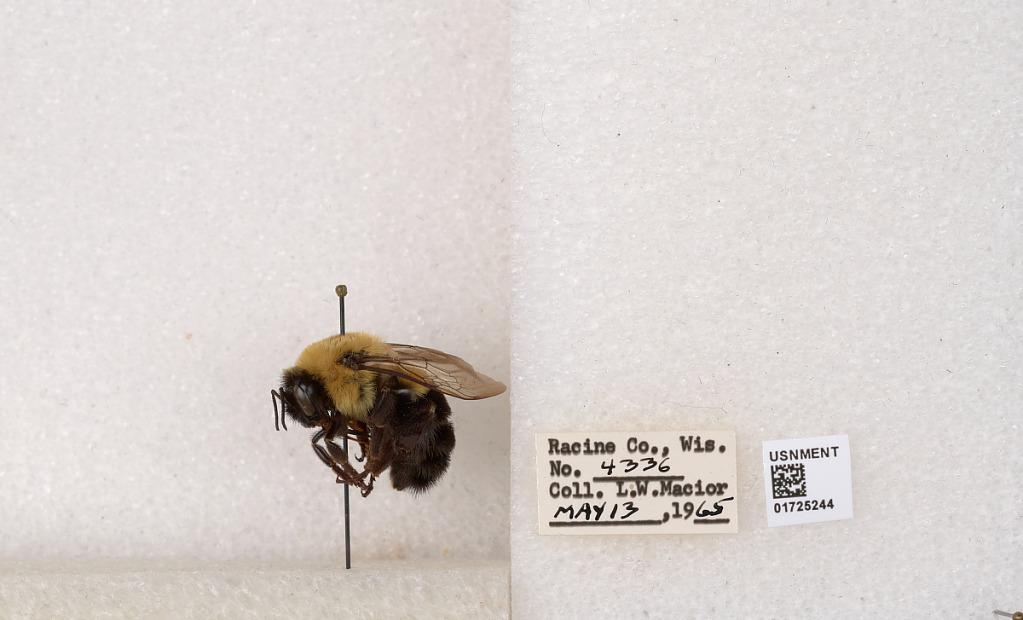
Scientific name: Bombus impatiens Cresson
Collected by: L. Macior
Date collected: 1965-5-13
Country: United States
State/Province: Wisconsin
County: Racine
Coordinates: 42.7299, -87.8123